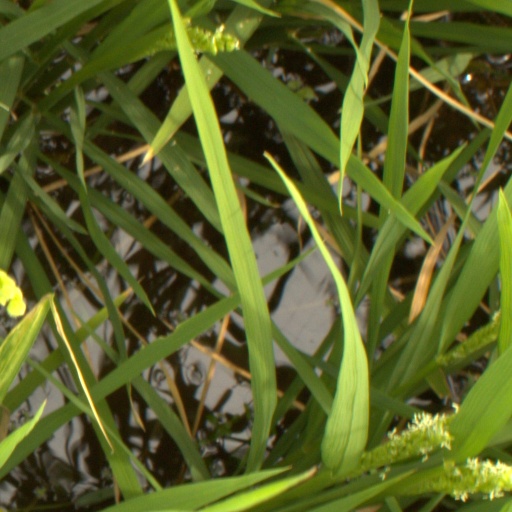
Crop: rice